Macginitiea

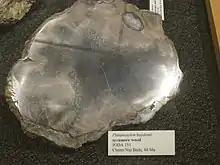
Photograph of "Plataninium haydenii" from the Clarno Formation of Oregon.

Staminate flowers ("Platananthus synandrus") have an even more developed perianth than pistillate flowers, but similarly have more consistent numbers of parts than the modern, with 5 stamens per floret. "P. synandrus" pollen appears to be smaller than pollen from modern "Platanus". "Platananthus synandrus" is also distinctive from extant "Platanus" for the elongation of its connectives, extensions of filament tissue that cover or divide an anther. In "Platananthus" and in modern "Platanus", peltate (shield-like) connectives cover the tops of anthers, but the connectives of "Platananthus" are 4 to 5 times the length of the modern. Stamens are connate (fused) within each floret, causing them to be shed in clusters of stamen bundles, rather than one at a time as in modern "Platanus" species. Stamen bundles associated with "Macginitiea" have been put under the genus "Macginistemon".